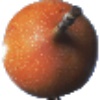
Label: Granadilla 1